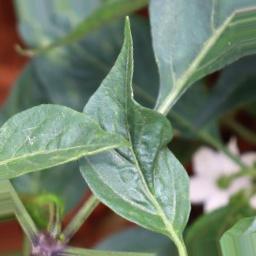
Label: mites_and_trips